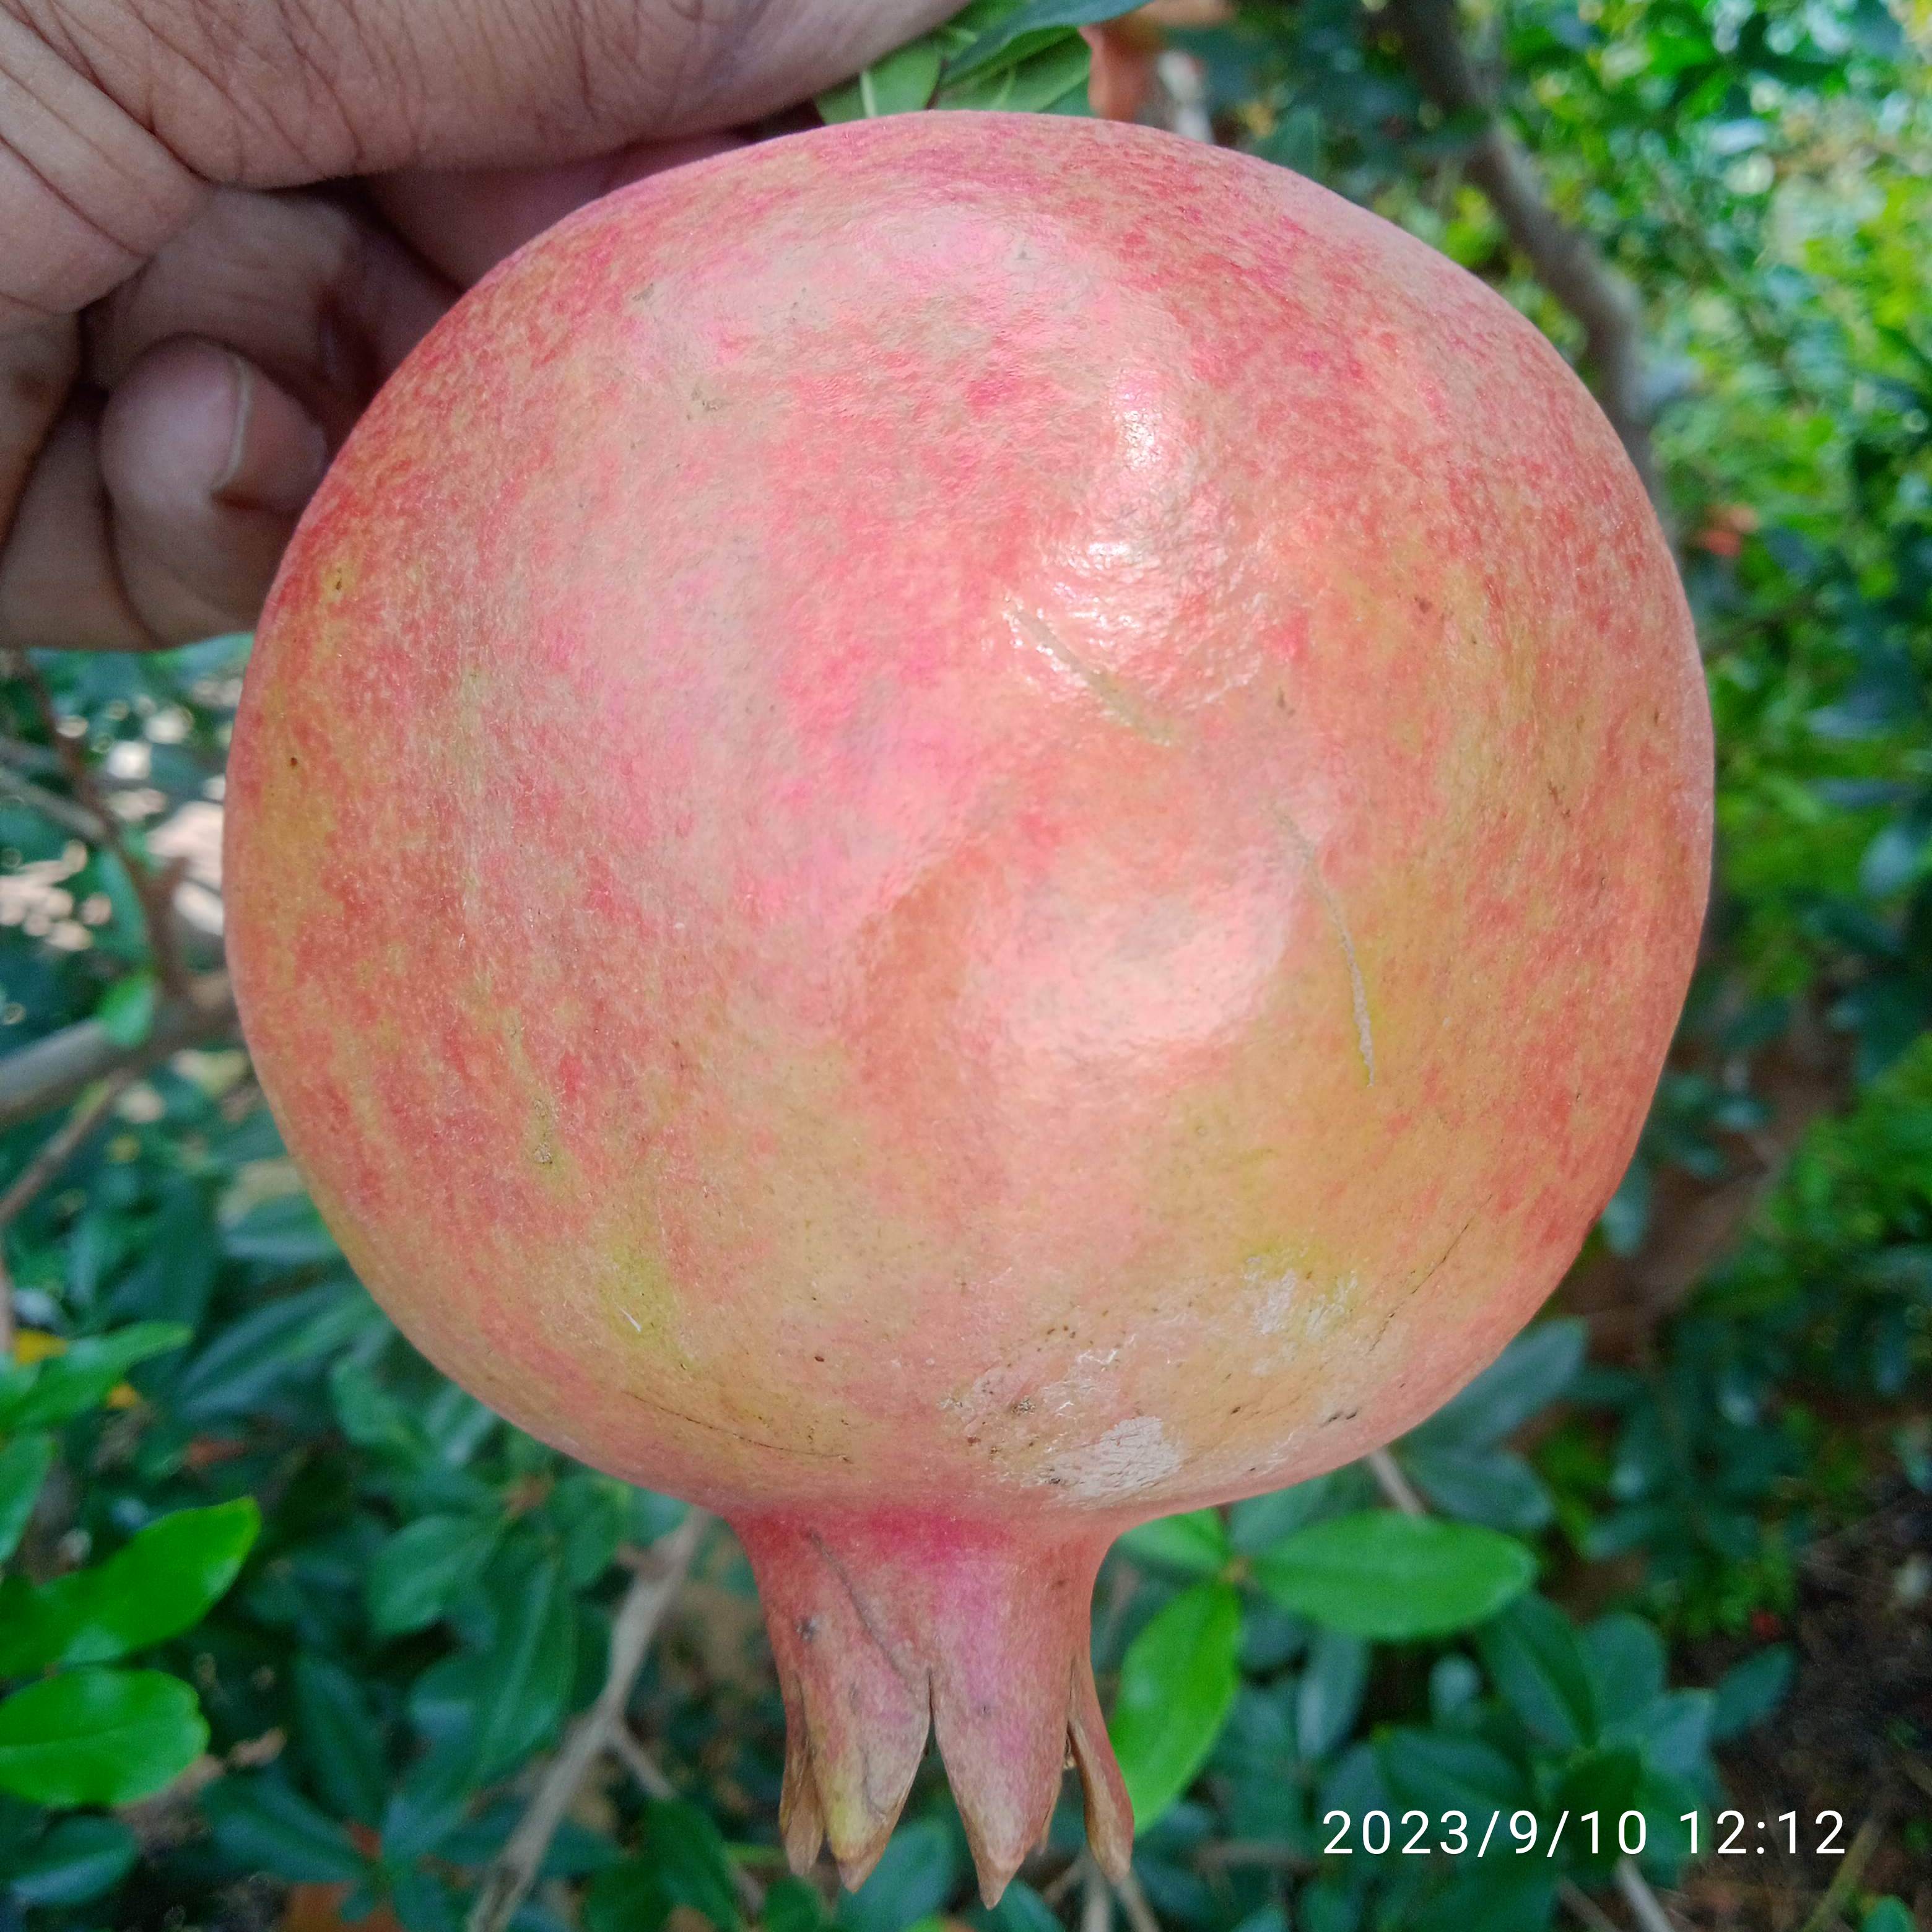
Label: Healthy